Czech Radio

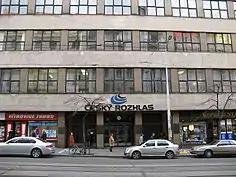
Entrance to the "Český Rozhlas" headquarters in Prague

Czech Radio (ČRo) is the public radio broadcaster of the Czech Republic operating continuously since 1923. It is the oldest national radio broadcaster in continental Europe and the second-oldest in Europe after the BBC. Czech Radio was established in 1992 by the Czech Radio Act, which sets out the framework for its operation and finance. It acts as the successor to the previous state-owned Czechoslovak Radio which ceased to exist by 1992.